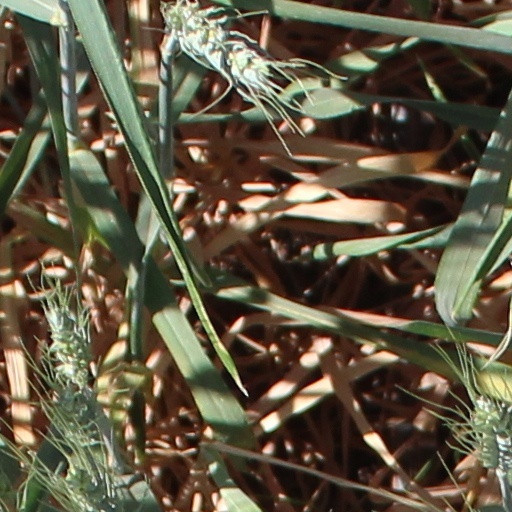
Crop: wheat